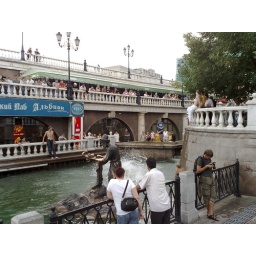
Young people jumping to water in the center of Moscow near Red Square